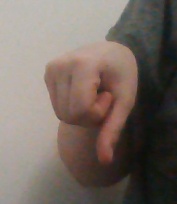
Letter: waw